Church of the Nativity of the Blessed Virgin Mary (Písek)

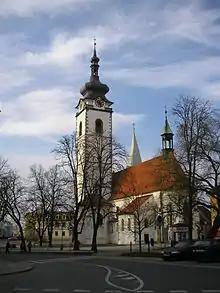
Church of the Nativity of the Virgin Mary

Church of the Nativity of the Virgin Mary is a Roman Catholic basilica in Písek in the South Bohemian Region of the Czech Republic. It has a nave, two aisles, and a bell tower on the south side of the western facade which has become a symbol of the town. It is also the highest building in Písek.